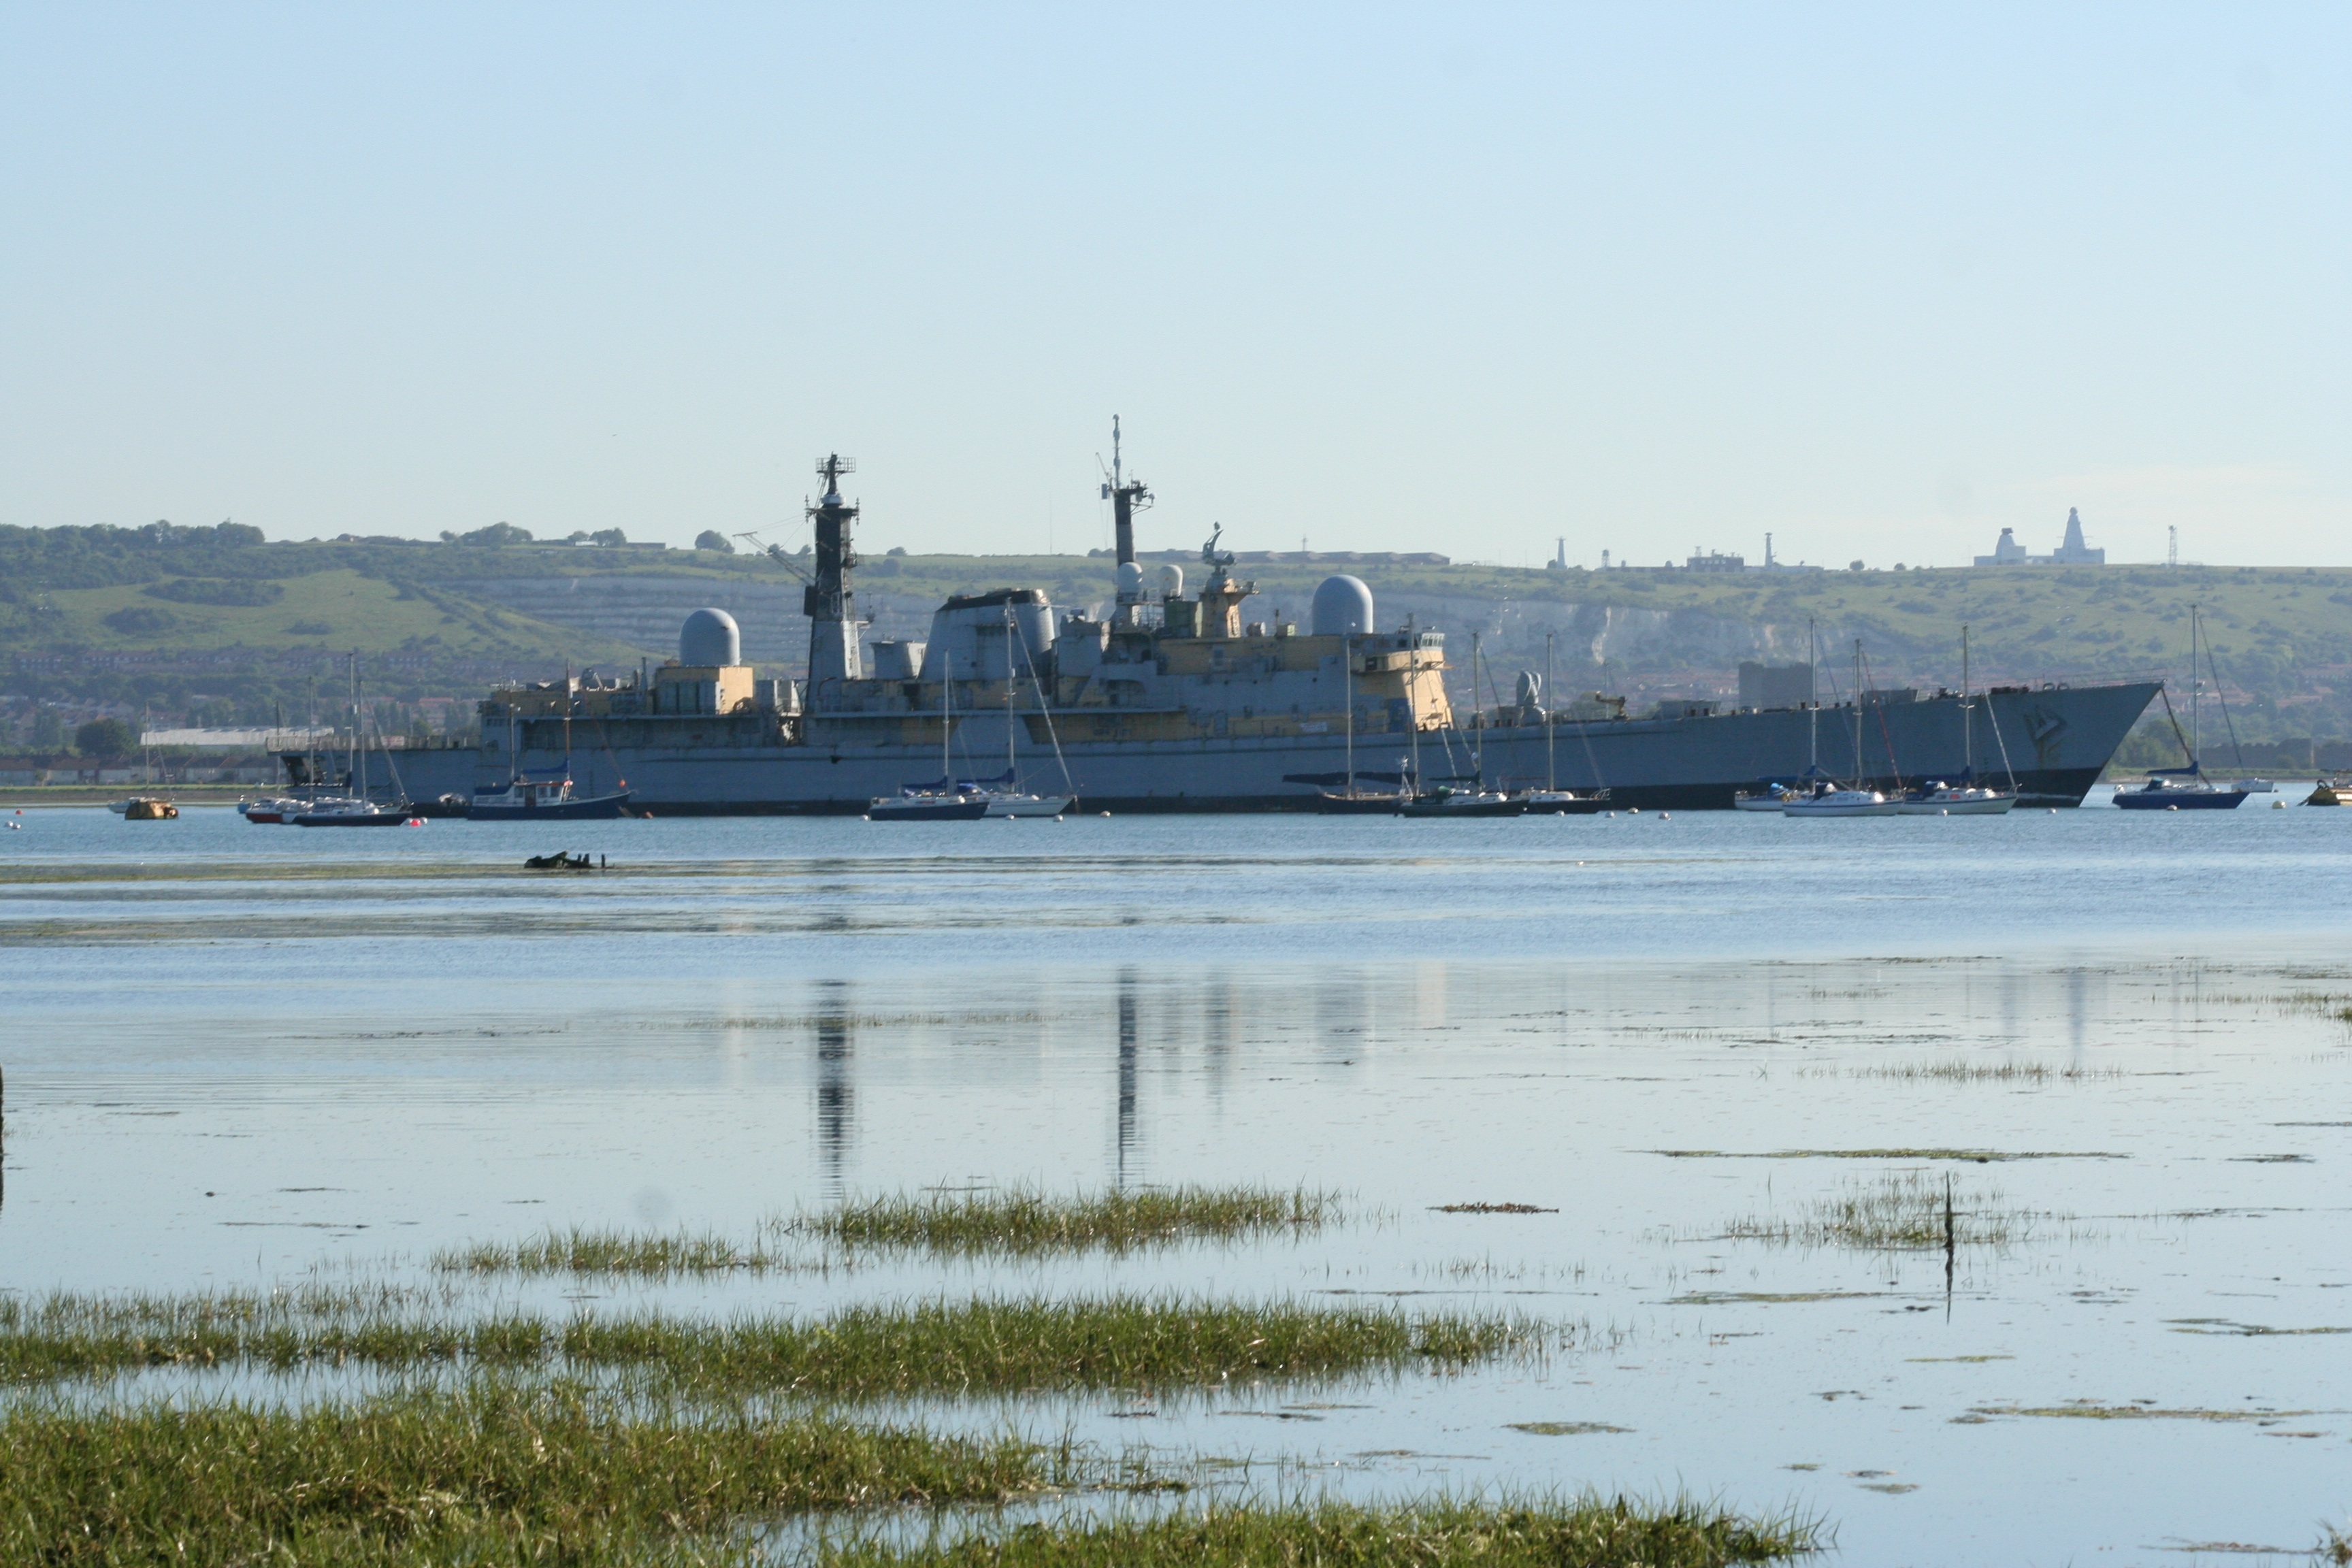
sea, coast, water, boat, river, ship, vehicle, bay, harbor, waterway, england, british, channel, britain, maritime, naval, navy, watercraft